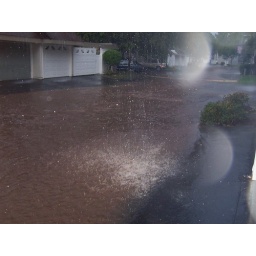
Water pouring down the street toward the condo to create the lake in the street.